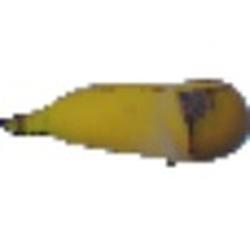
Label: Banana